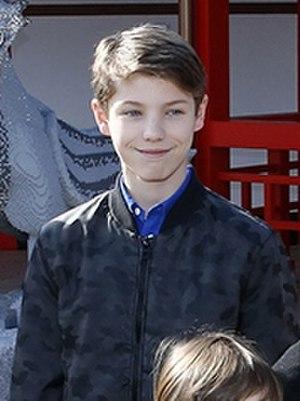
Le prince Felix de Danemark, comte de Monpezat, né le 22 juillet 2002 à Copenhague au Danemark, est le deuxième enfant du prince Joachim de Danemark et de sa première épouse, Alexandra Manley.
La famille royale danoise est composée des membres de la famille dynastique du monarque de Danemark.